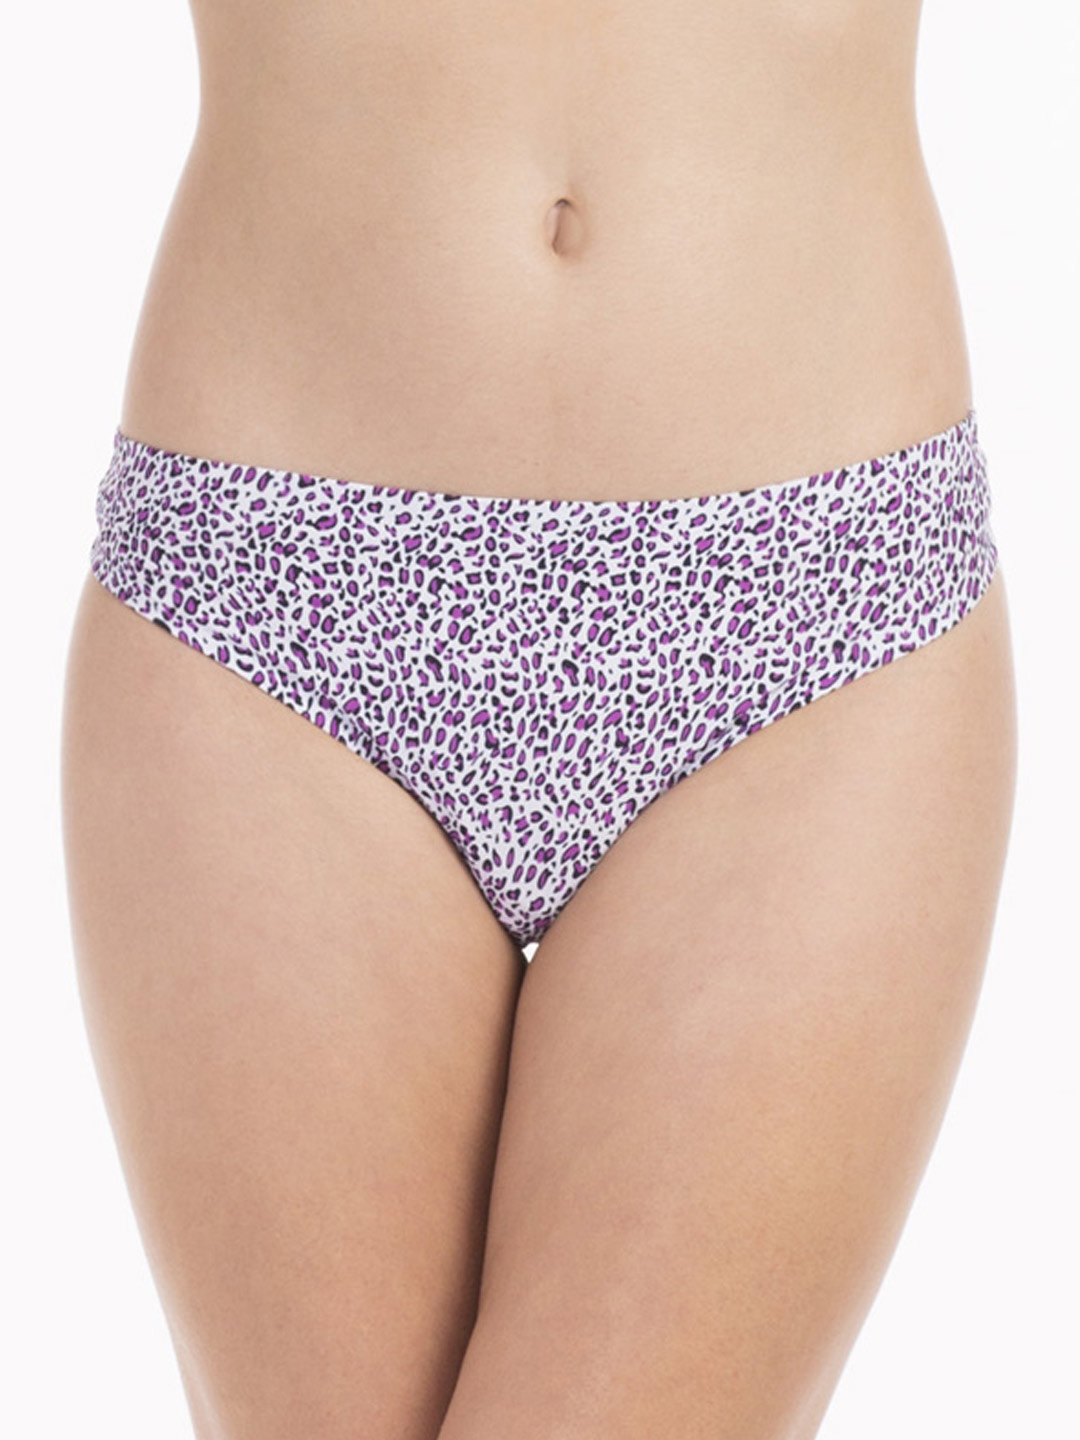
Puma Men Drone Green T-shirt
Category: Apparel / Topwear / Tshirts
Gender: Men
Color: Green
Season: Summer 2012
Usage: Casual